Santi Nereo e Achilleo

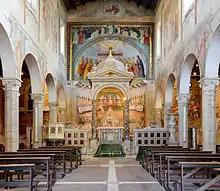
The nave and altar

Behind its unassuming facade the church is built according to the typical basilica plan, with a single nave and two side aisles. The original columns were replaced in the 15th century by octagonal pillars, and the nave is characterized by the large fresco decorations commissioned by Cardinal Baronio.